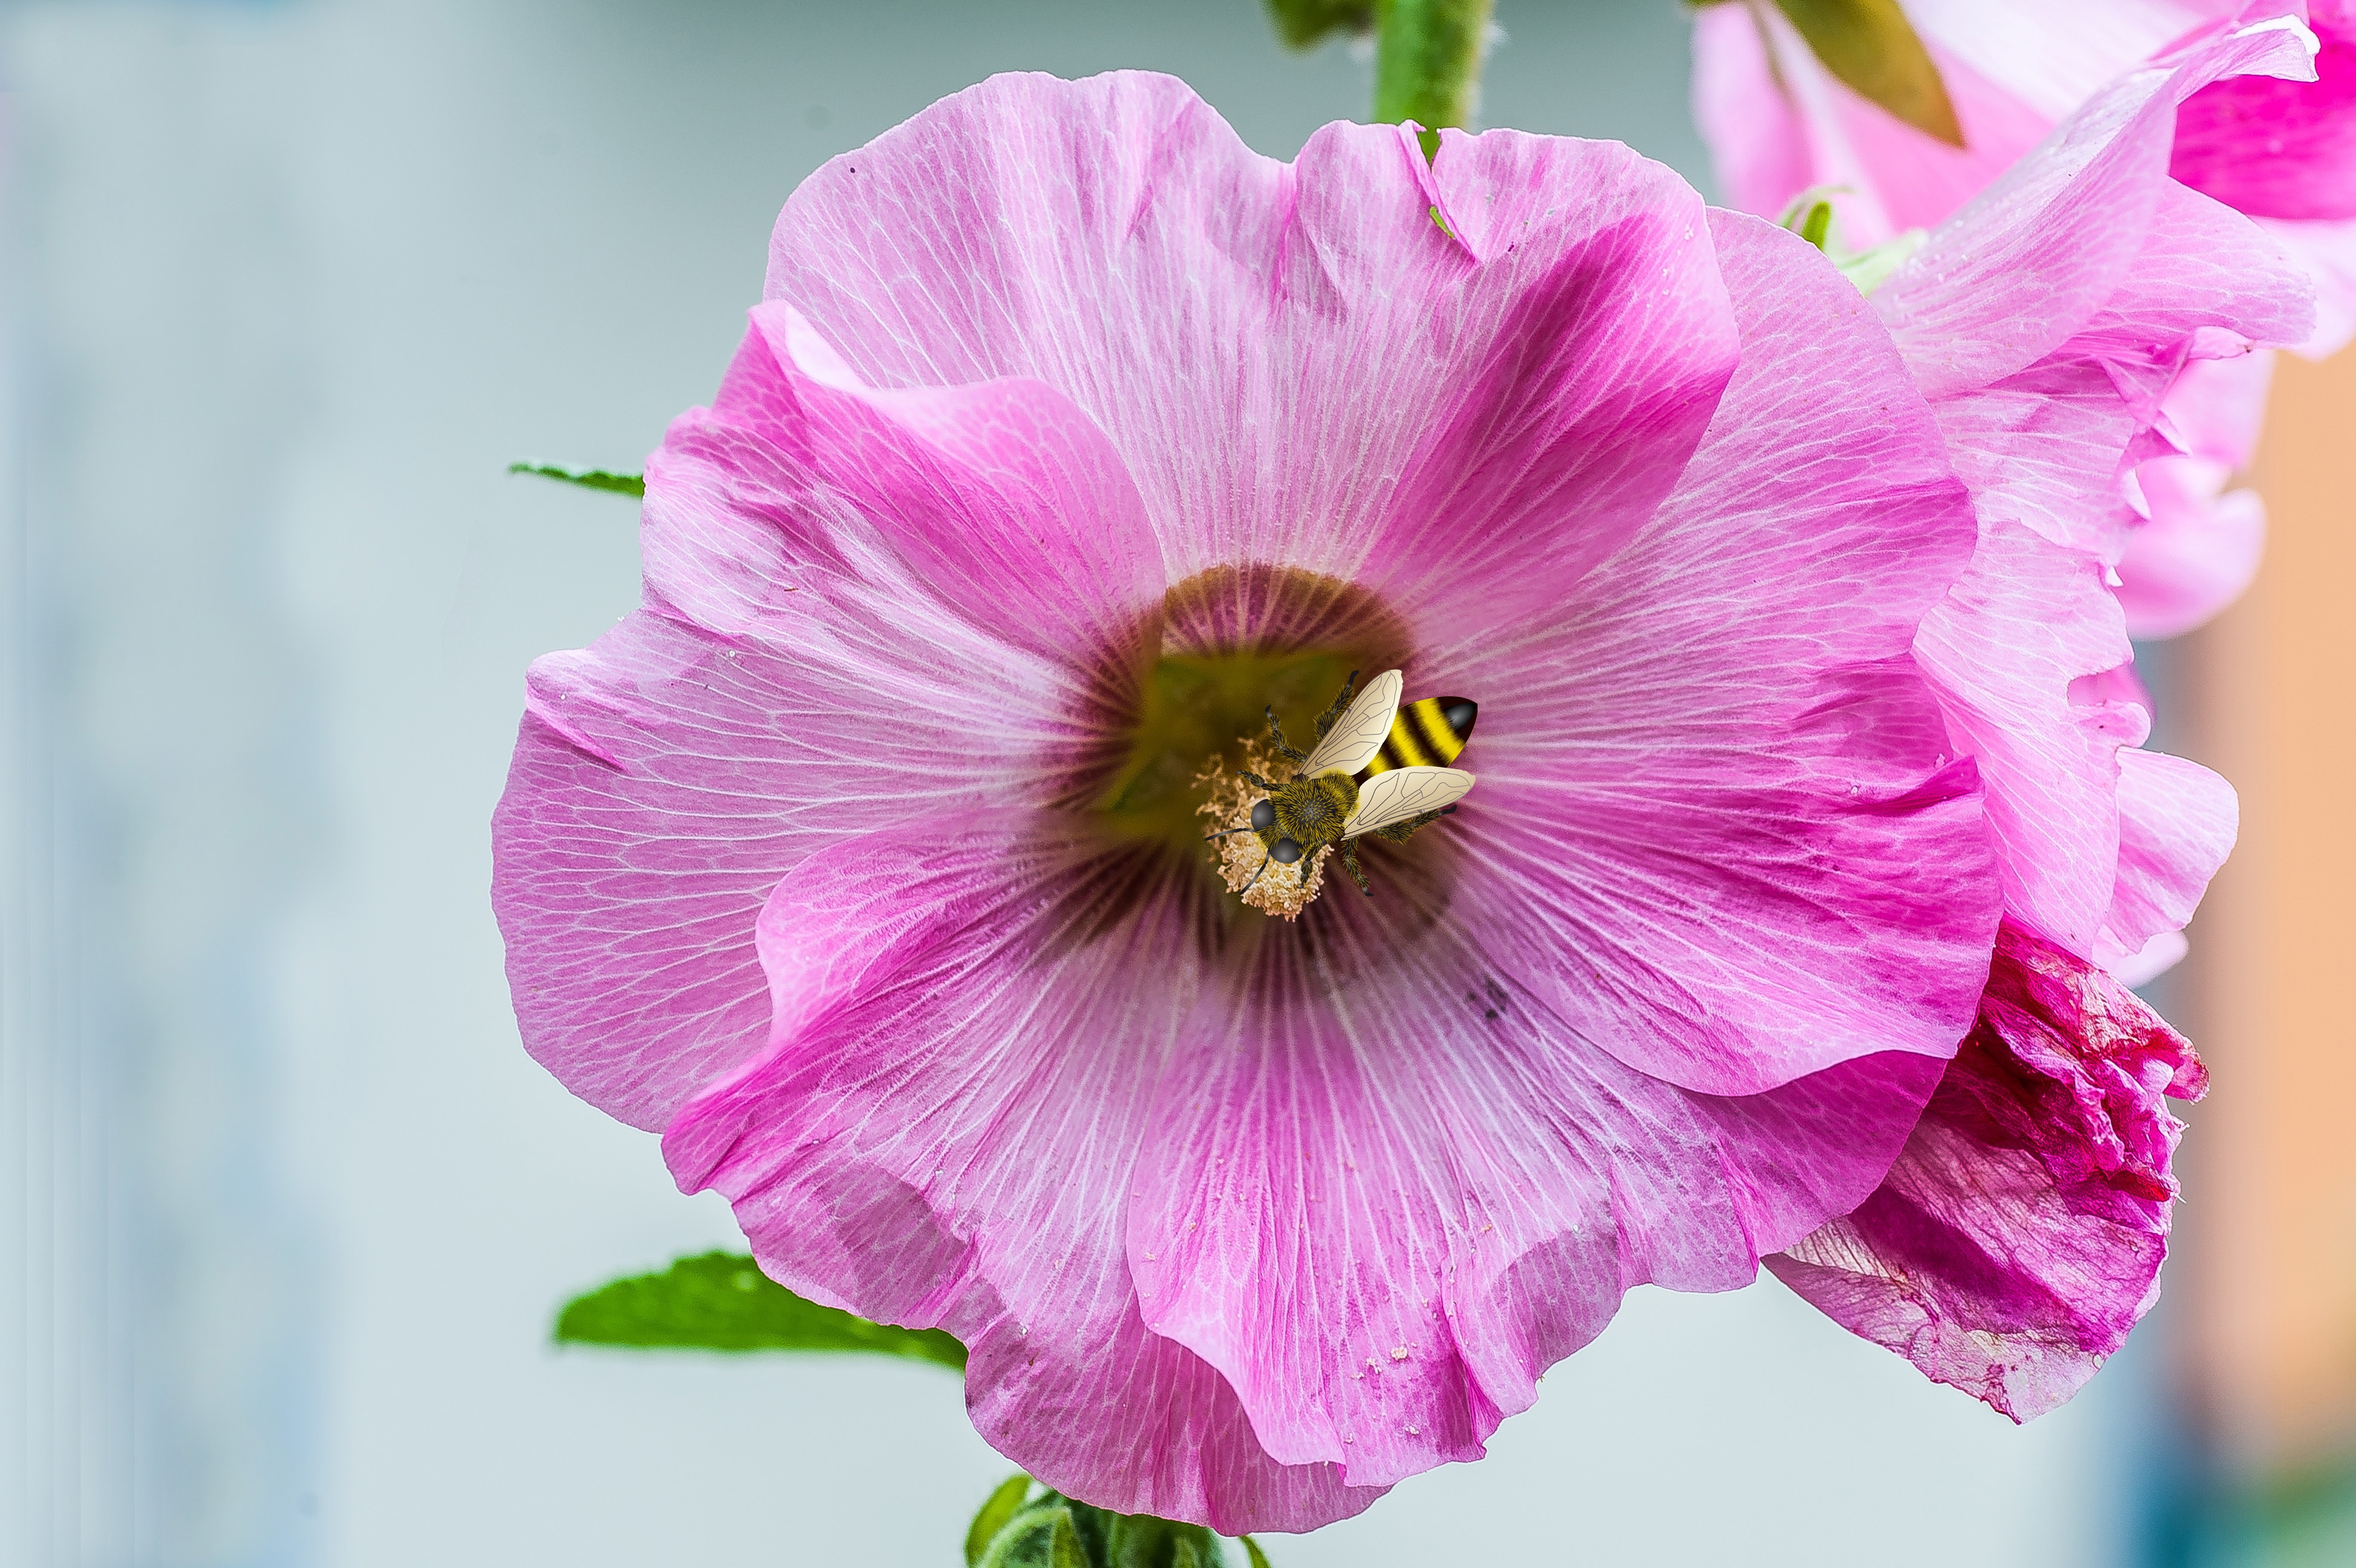
nature, blossom, plant, flower, petal, bloom, macro, pink, flora, eye, bee, macro photography, flowering plant, mallow, best ben, land plant